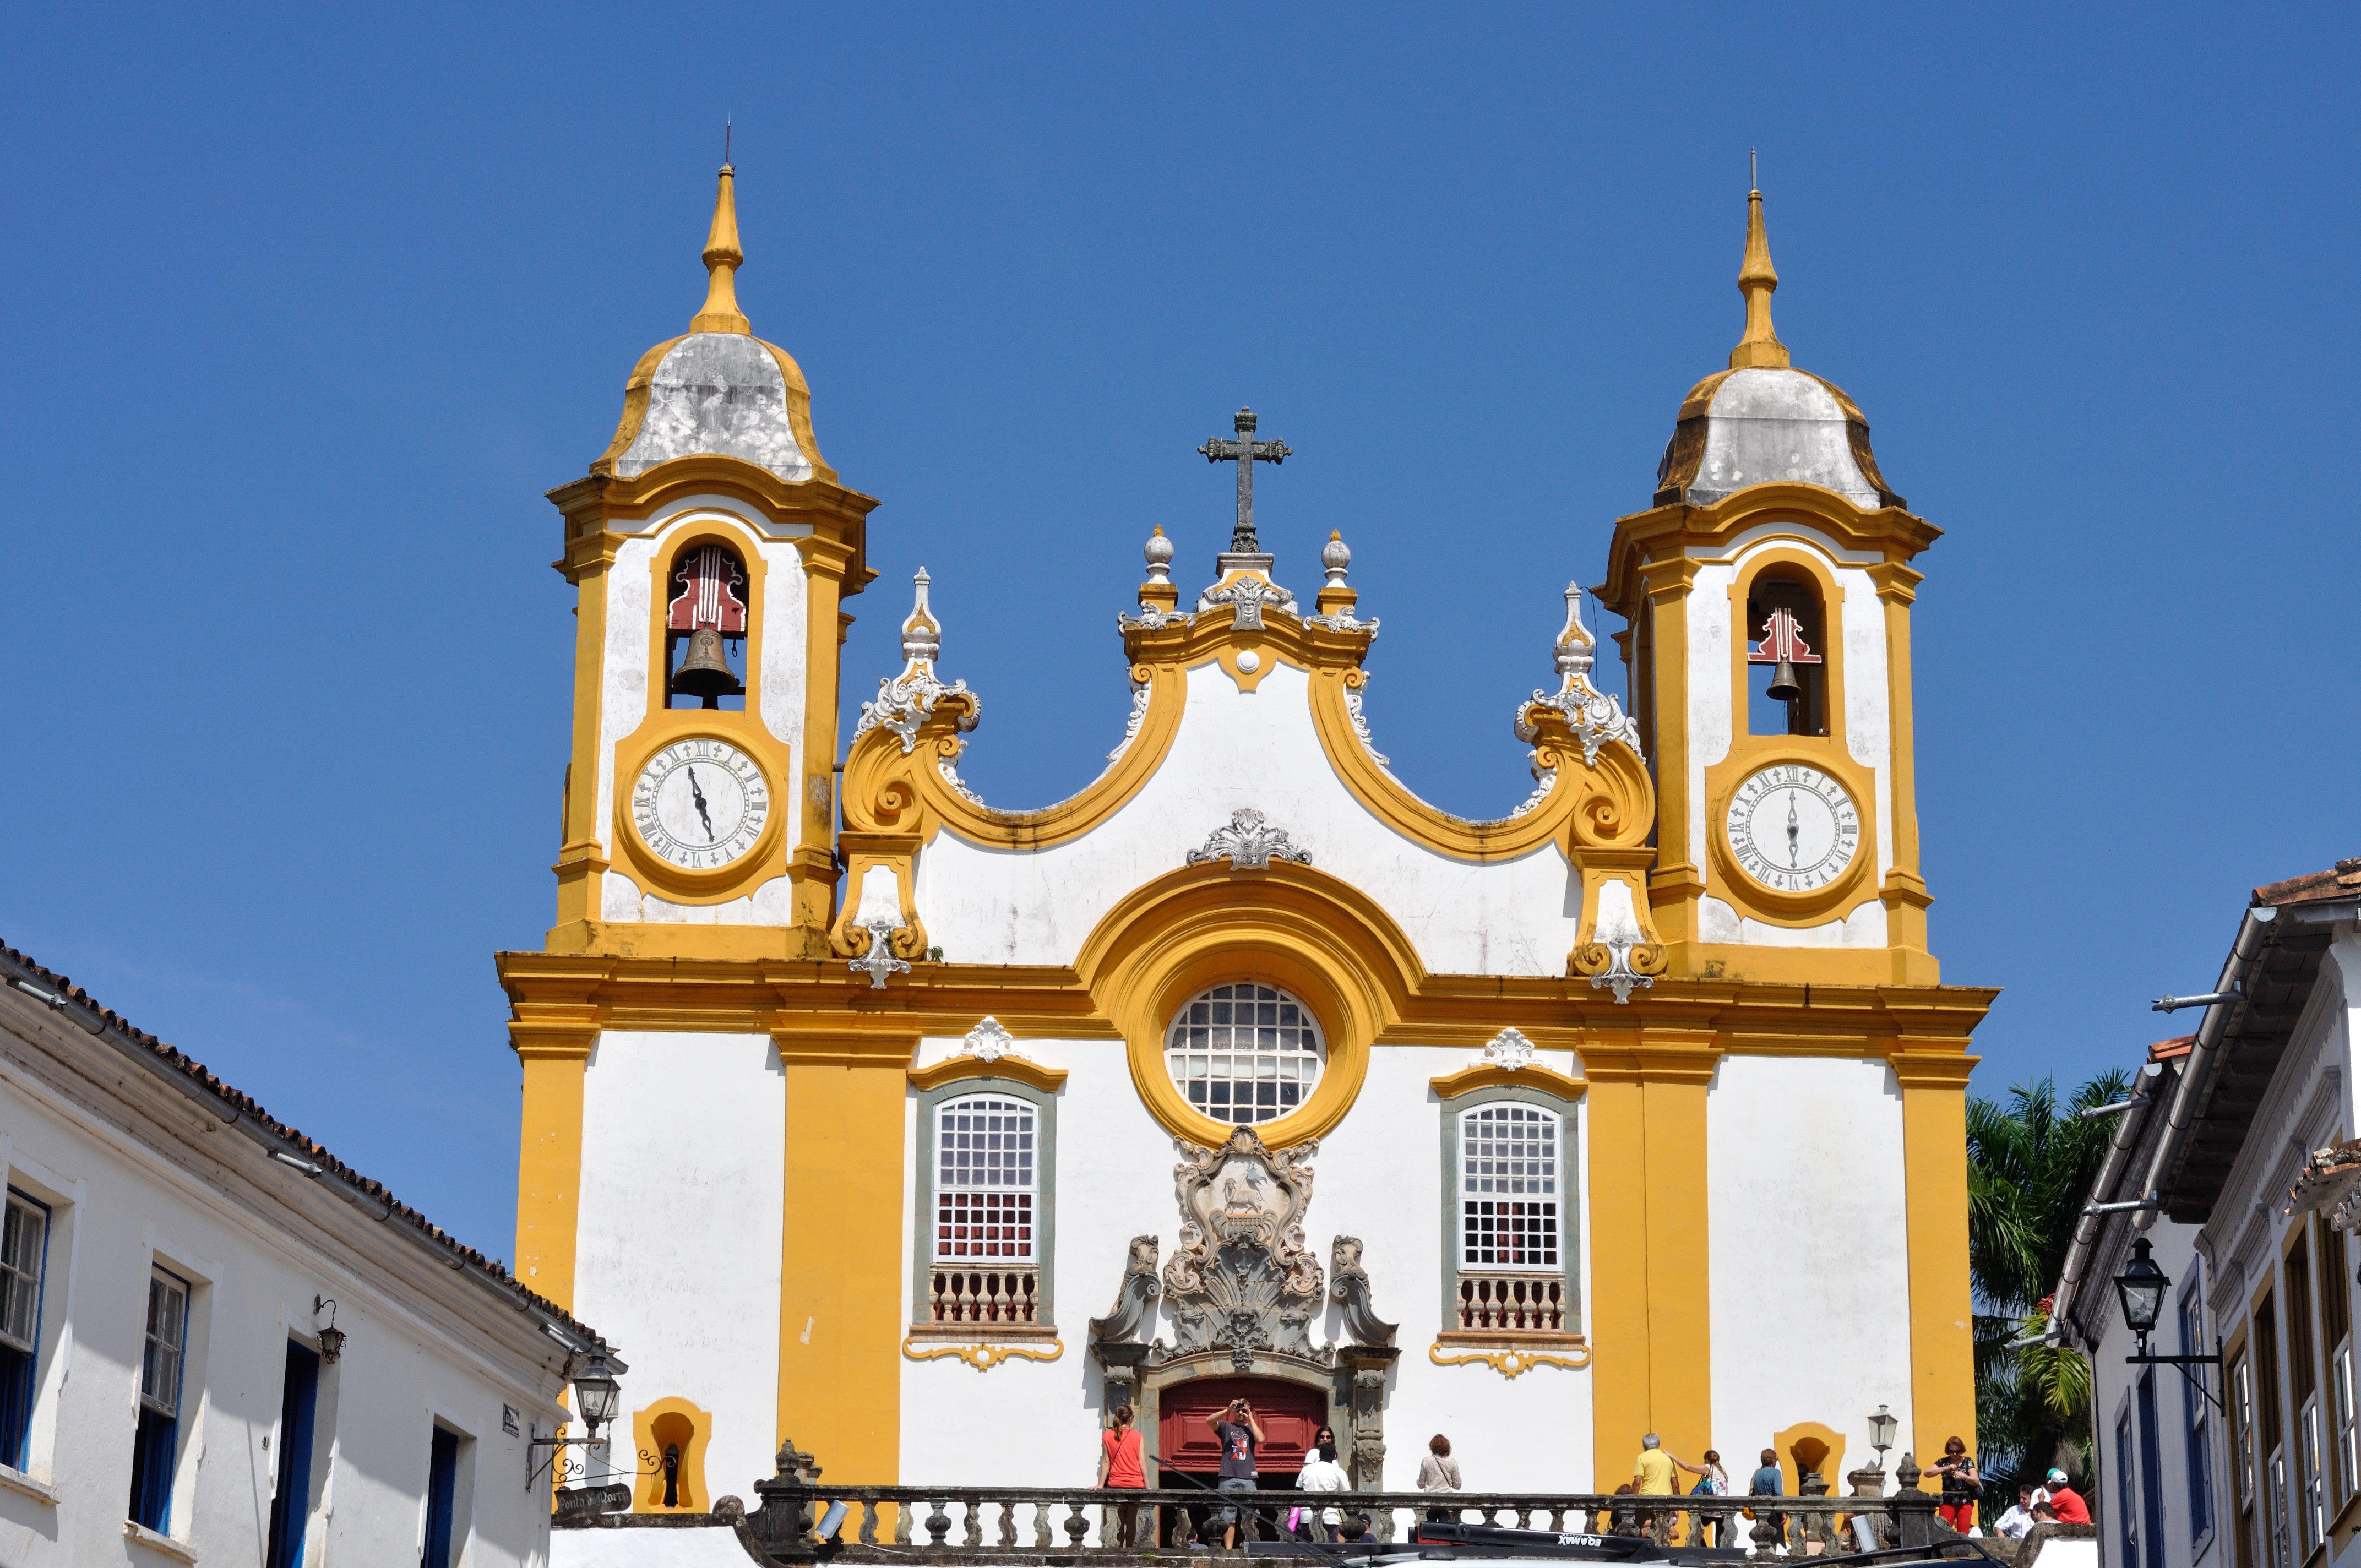
building, tower, landmark, facade, church, cathedral, tourism, place of worship, basilica, baroque, tiradentes